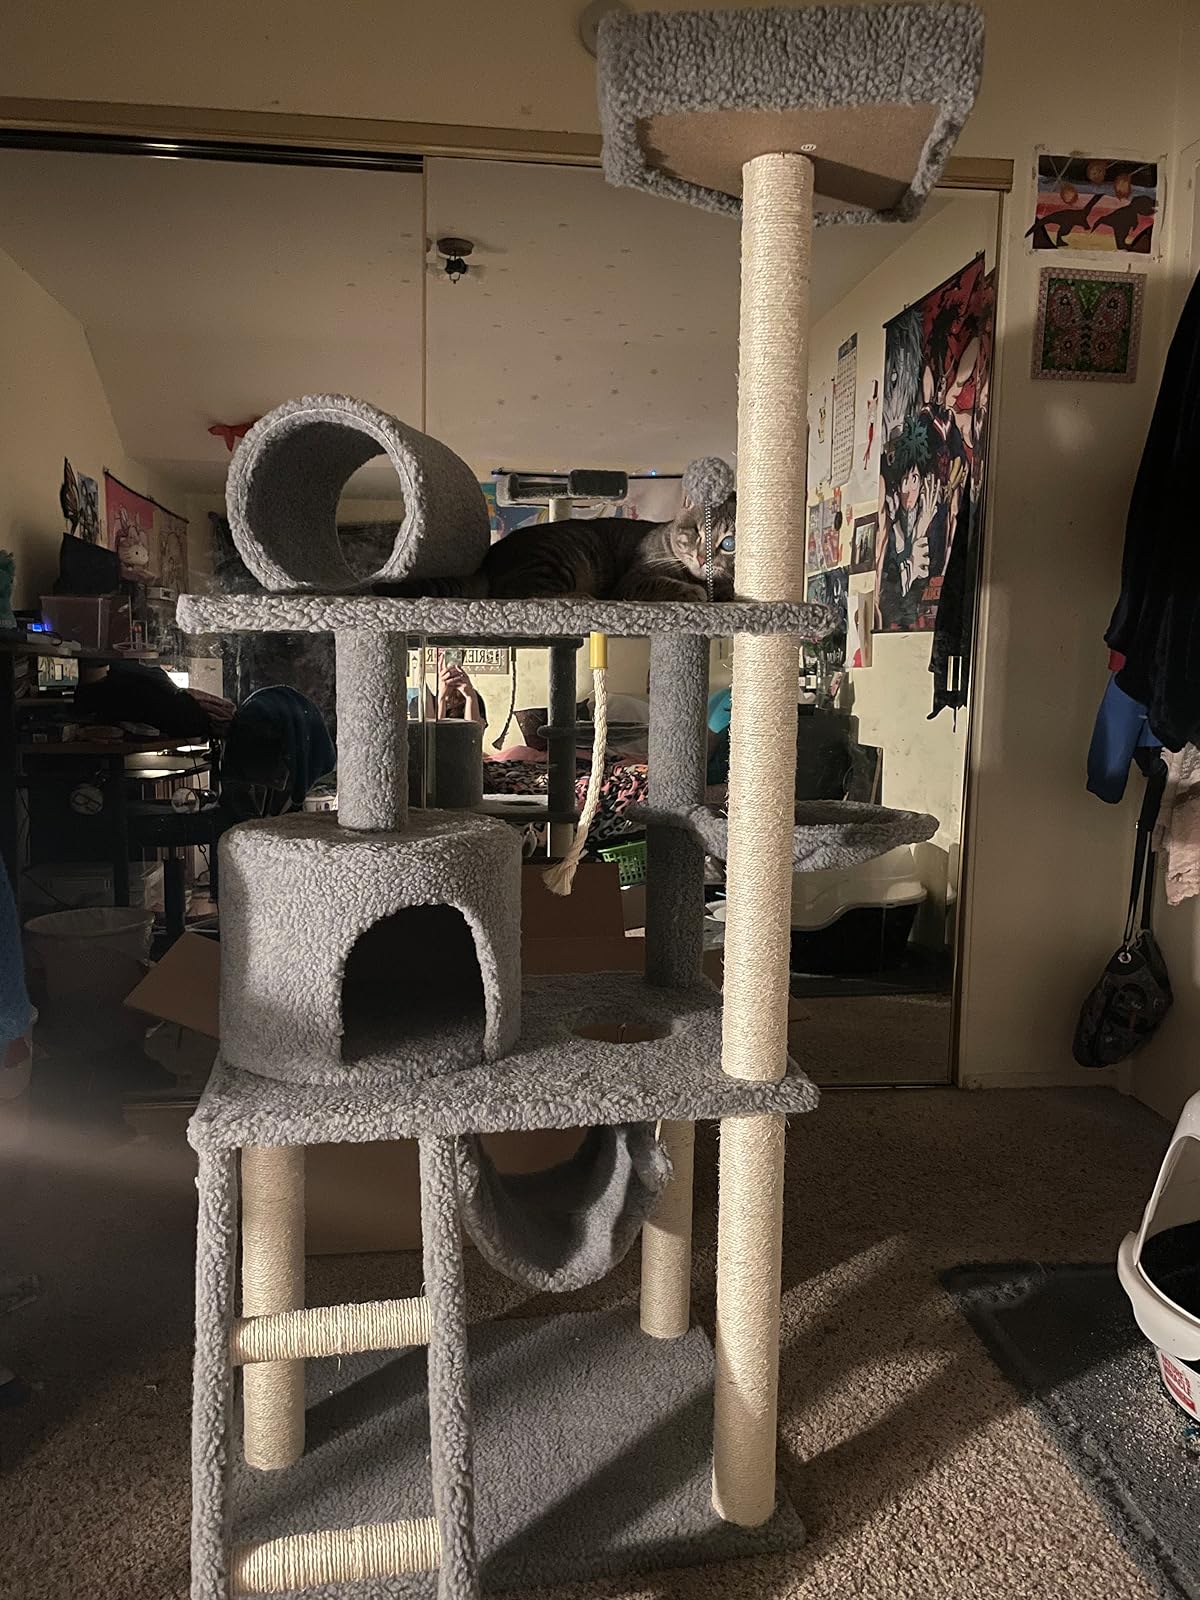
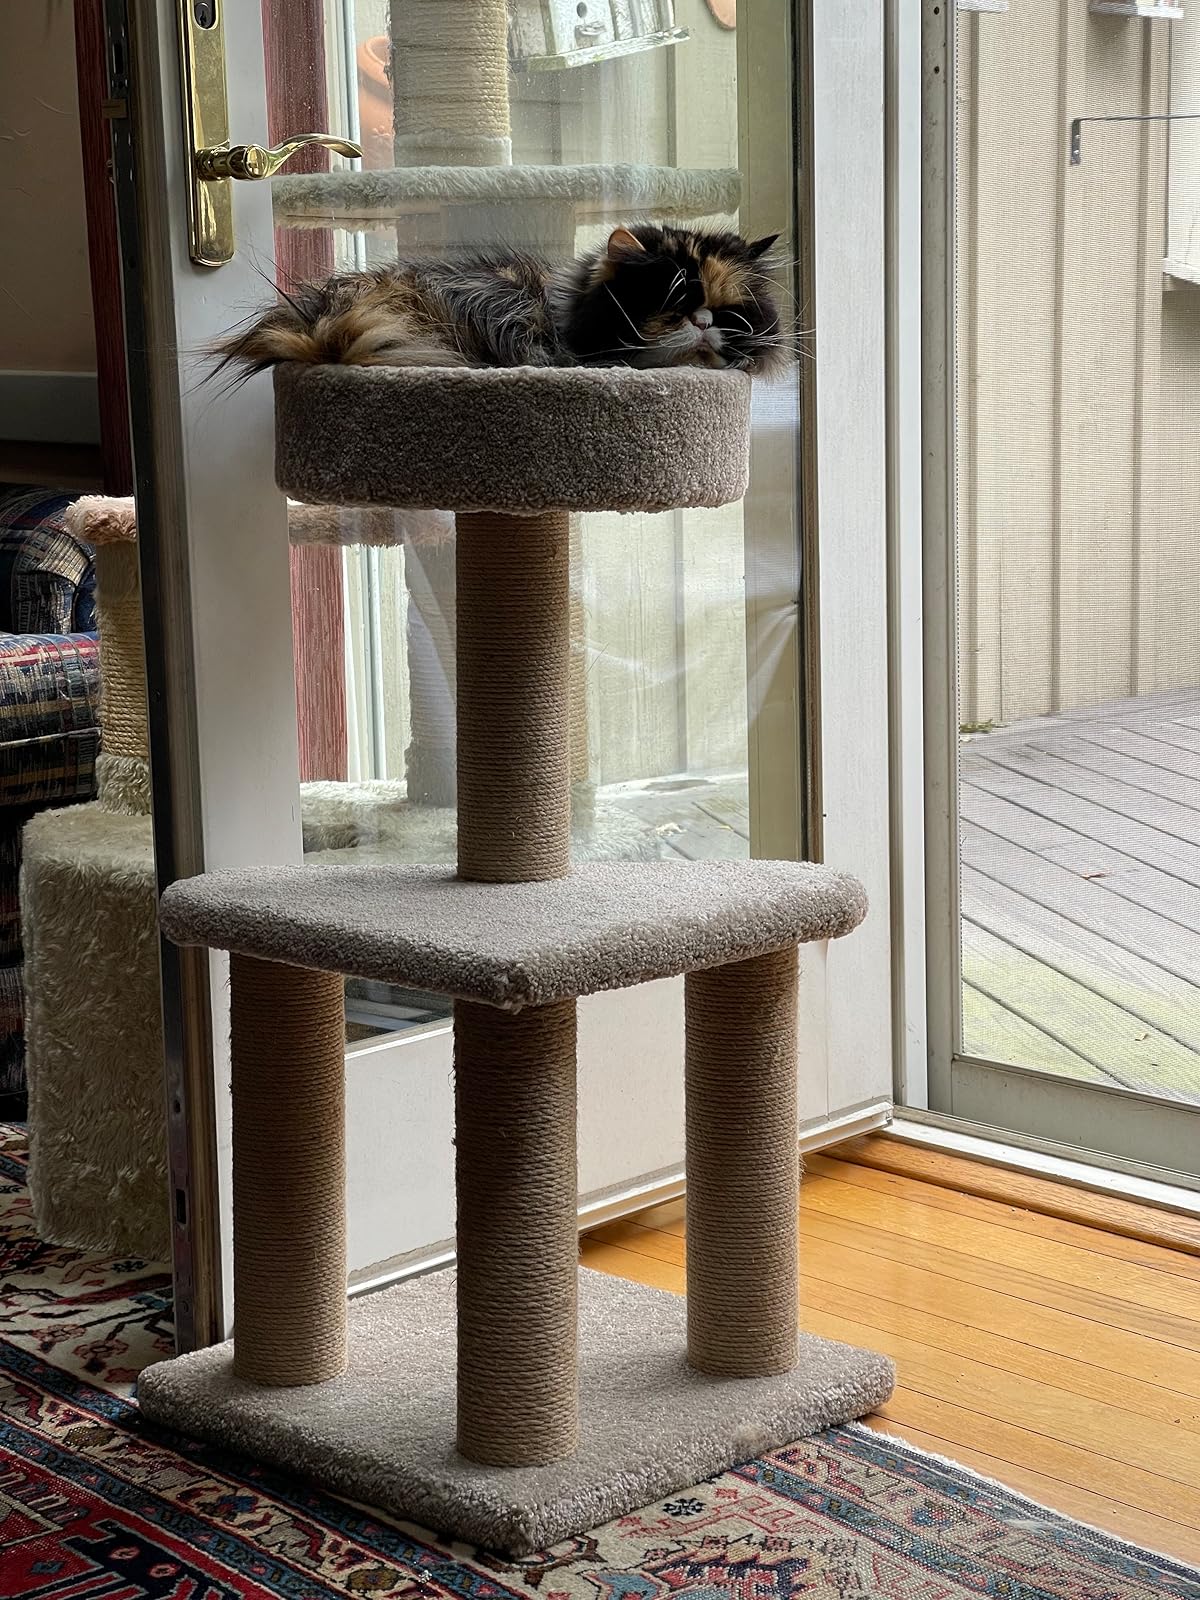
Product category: items_cat tree
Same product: no